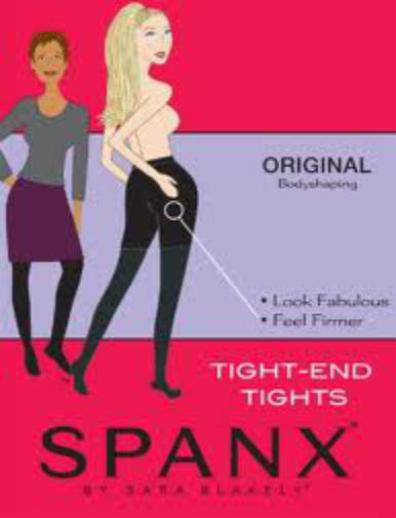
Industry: Clothes